USS Intrepid (CV-11)

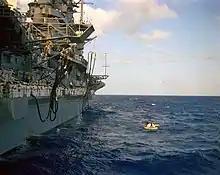
The Gemini 3 spacecraft alongside "Intrepid", 23 March 1965.

"Intrepid" was reclassified to an anti-submarine warfare carrier, CVS-11, on 8 December 1961. On 10 March 1962, the carrier entered the Norfolk Navy Yard for overhaul and refit for her new anti-submarine warfare role. After the completion of the overhaul and refit, she departed on 2 April with Carrier Antisubmarine Air Group 56 embarked. After training exercises, "Intrepid" was selected as the principal ship in the recovery team for astronaut Scott Carpenter and his Project Mercury space capsule, "Aurora 7". Shortly before noon on 24 May 1962, Carpenter splashed down in "Aurora 7" northeast of Puerto Rico and several hundred miles from "Intrepid". Minutes after he was located by land-based search aircraft, two helicopters from "Intrepid", carrying NASA officials, medical experts, Navy frogmen, and photographers, were airborne and headed to the rescue. One of the helicopters picked him up over an hour later and flew him to the carrier, which safely returned him to the United States. "Intrepid" spent the summer of 1962 training midshipmen at sea, and received a thorough overhaul at Norfolk in the fall.